Museum of the Prehistory of Tuscia and of the Rocca Farnese

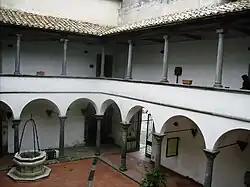
Inner court

The first showcase is dedicated to Lombard domination with findings such as a sax (sword) in iron plus famous ceramics found in small pits surrounding the fort. These areas were used during epidemics when a pit was dug to dispose of the belongings of the deceased.